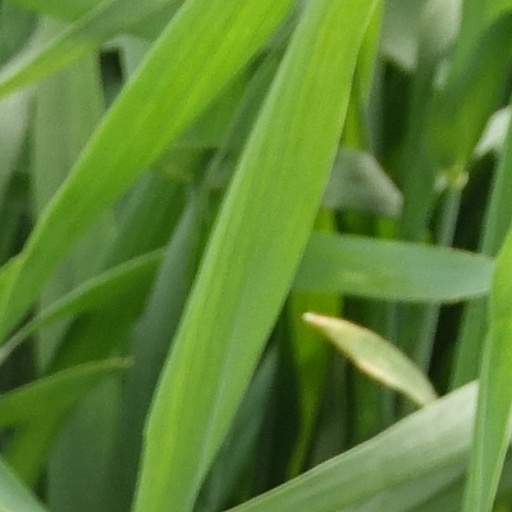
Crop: wheat